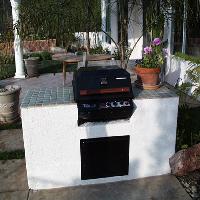
Weather: sun or clear